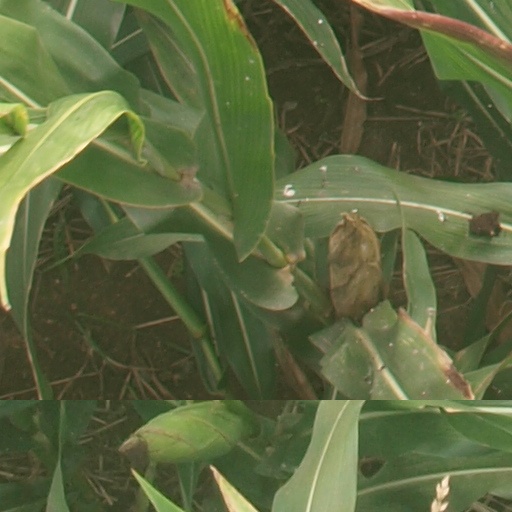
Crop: maize; corn